Kyiv Music Fest

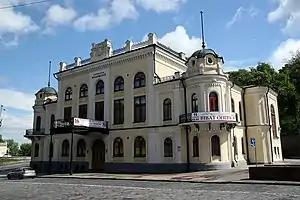
Lysenko Column Hall of the National Philharmonic of Ukraine

Karabyts was succeeded by the Ukrainian composer Myroslav Skoryk, who served as music director from 2002 to 2005, and again from 2013 to 2019. The composer Ivan Nebesnyy directed the festival from 2006 to 2012; since 2020, its director has been the Ukrainian composer Ihor Shcherbakov.